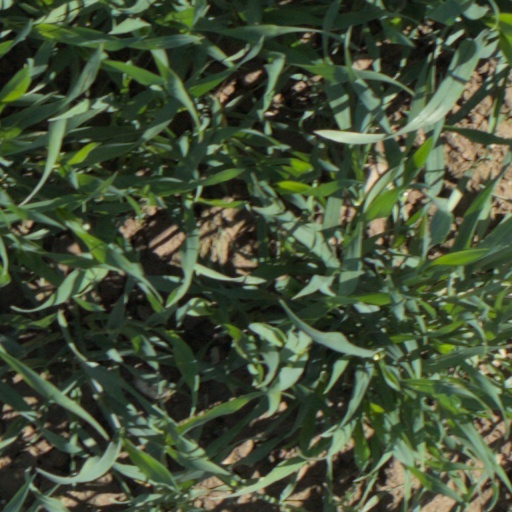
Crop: wheat